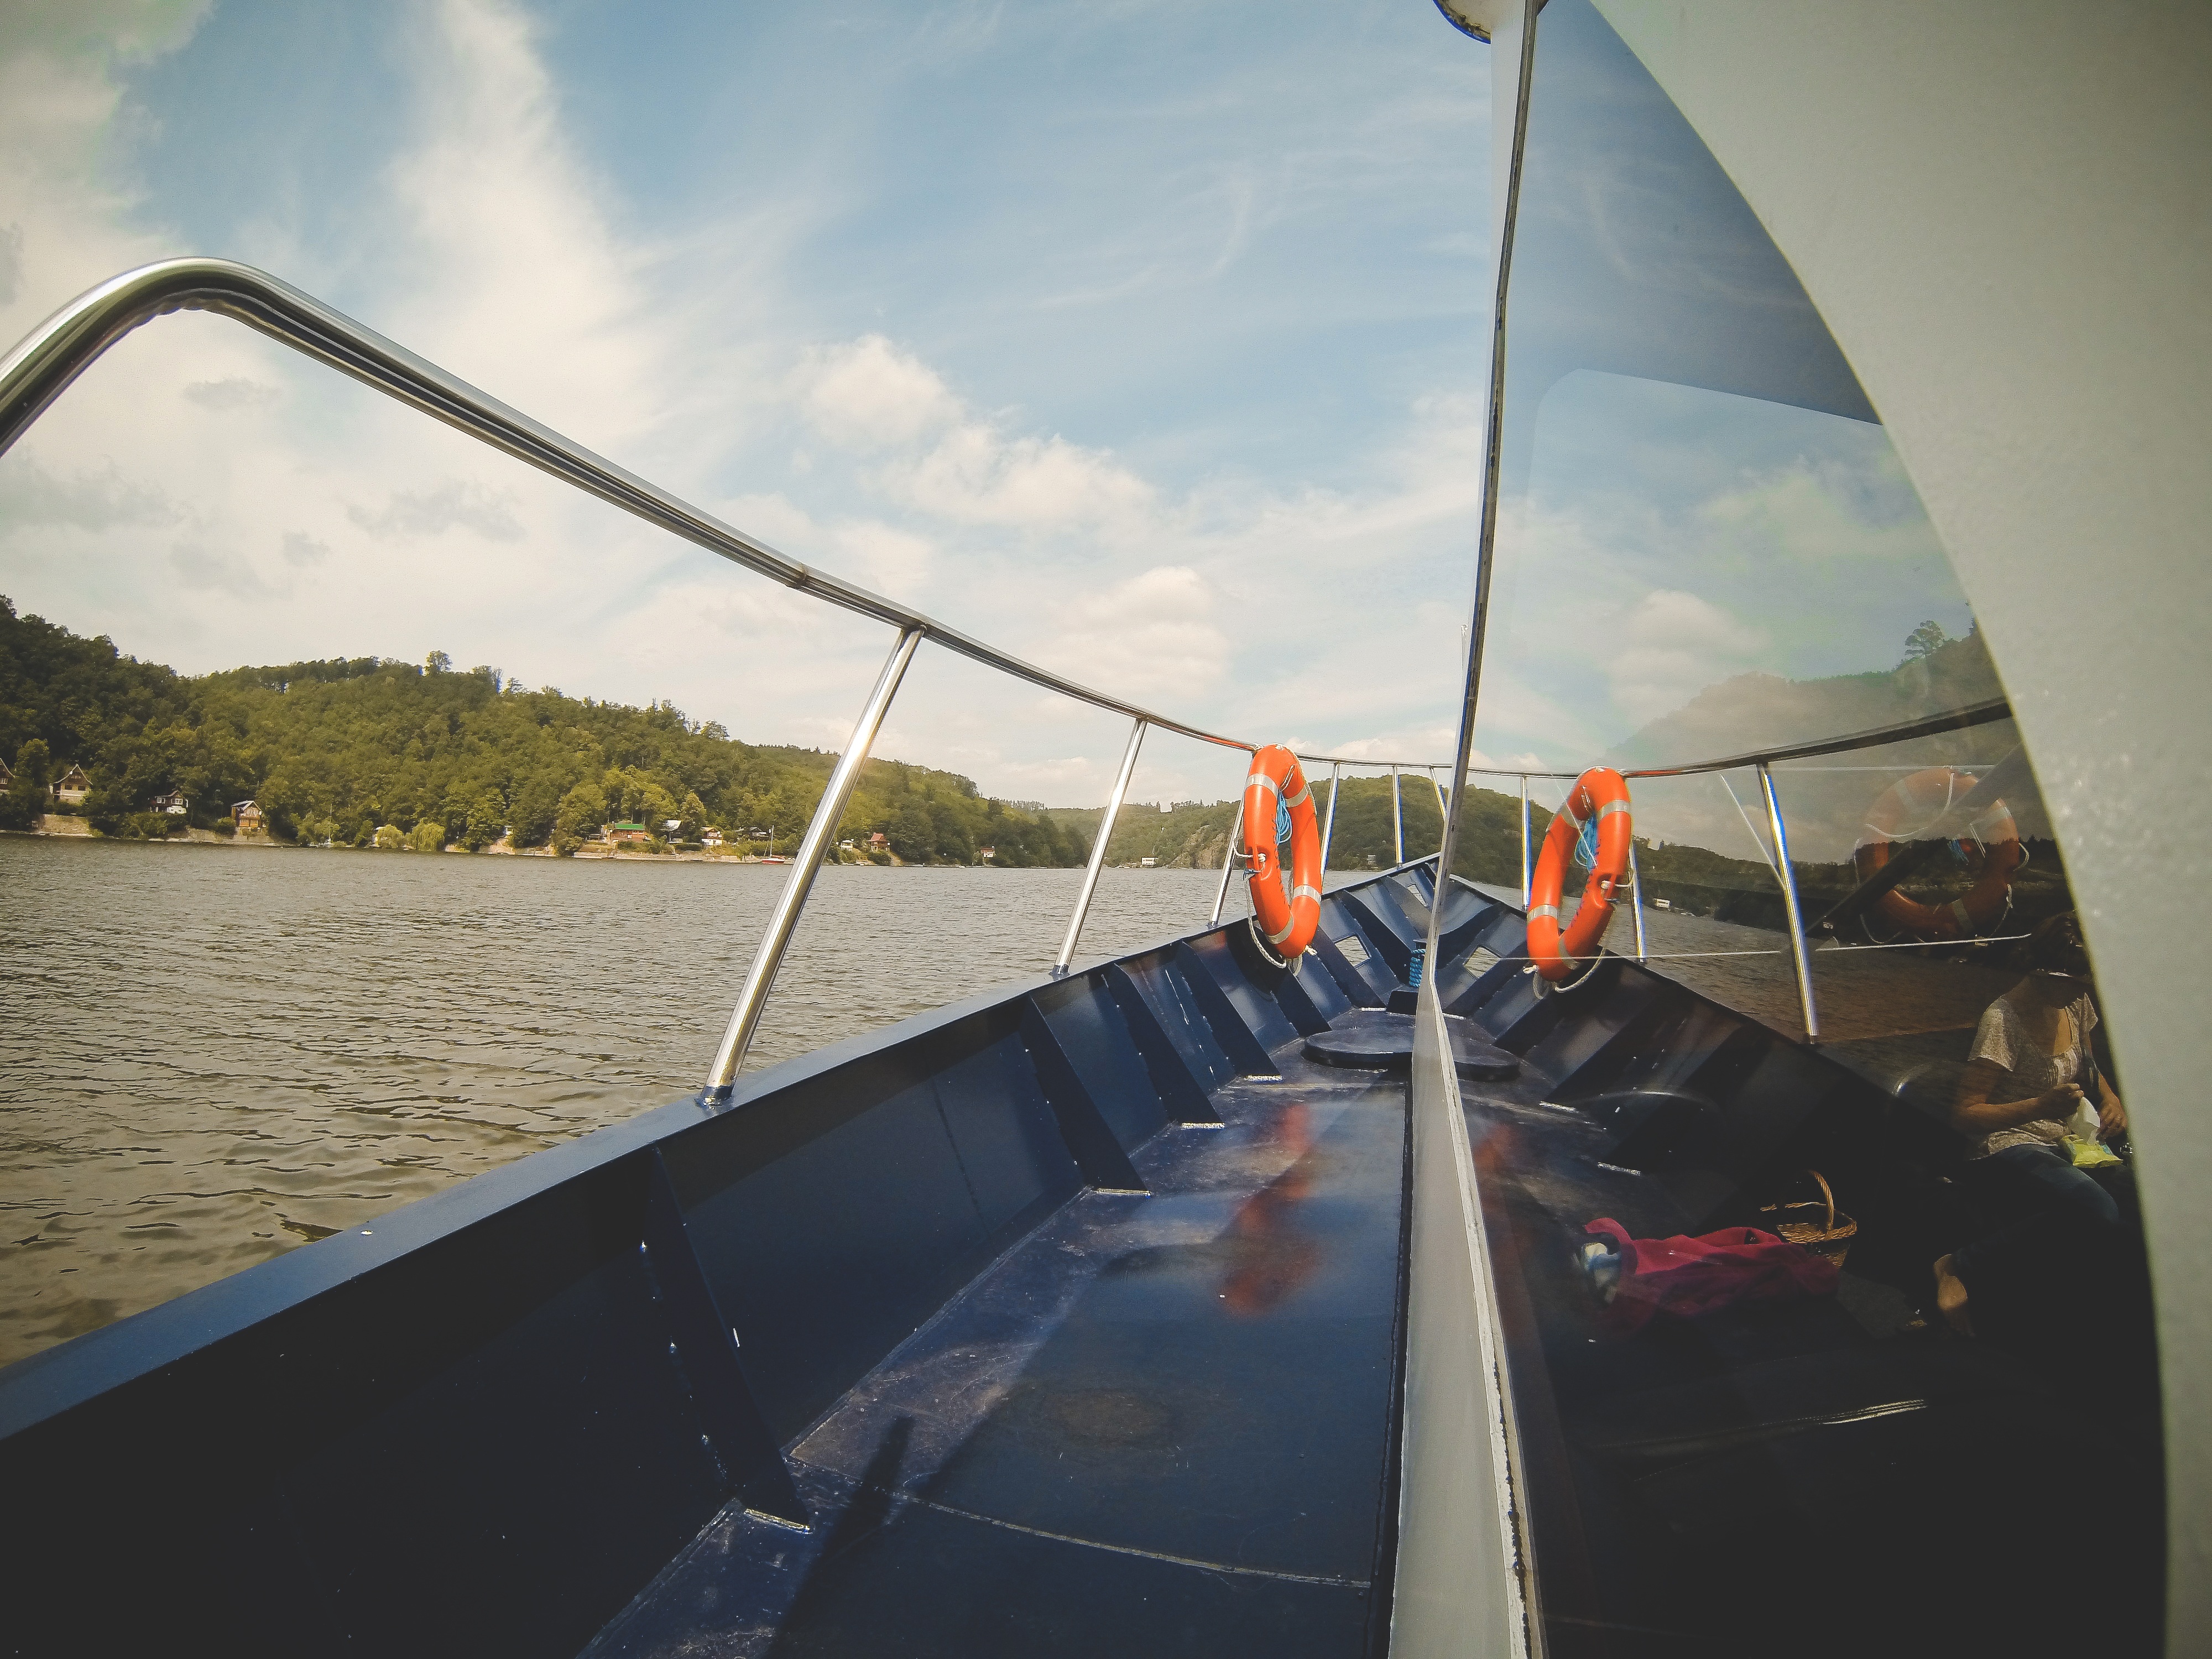
landscape, sea, water, nature, boat, lake, river, travel, explore, recreation, wild, live, young, vessel, vehicle, relax, tranquil, scenic, journey, mast, sailing, yacht, peaceful, natural, scenery, calm, serene, trip, sailboat, motivation, wander, outdoors, relaxation, earth, happy, seasons, sail, joy